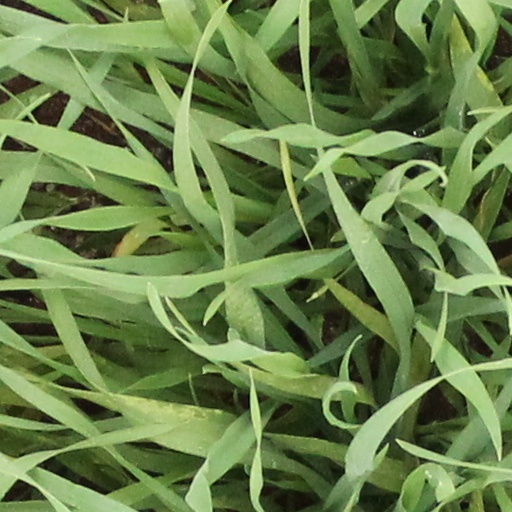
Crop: wheat